Andhar Bahar

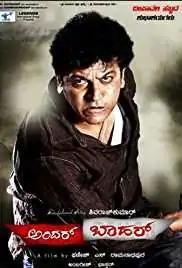

Andar Baahar (transl. "In and out") is a 2013 Kannada action film starring Shiva Rajkumar and Parvathy in the lead. The film is directed by Phaneesh Ramanathapura and produced by a host of USA Kannadiga friends under the Legends International Group banner. Popular playback singer Vijay Prakash made his debut as a music composer for this film.